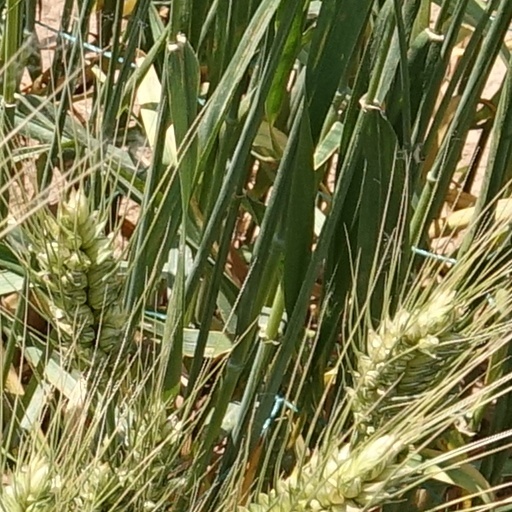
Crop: wheat